Rune Bratseth

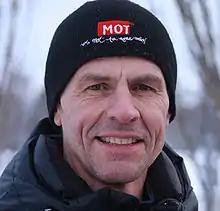
Bratseth in 2010

Rune Bratseth (born 19 March 1961) is a Norwegian former professional footballer who played as a libero.